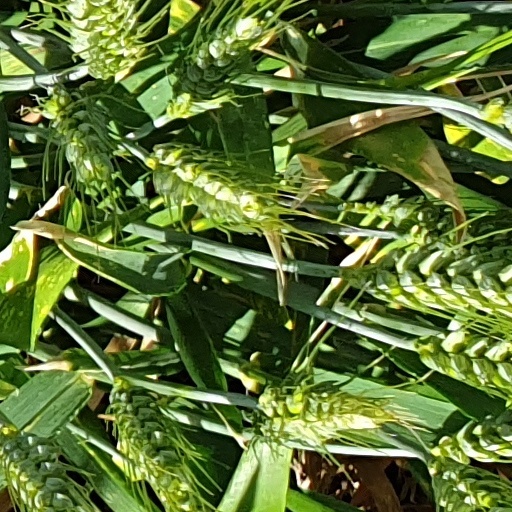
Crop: wheat